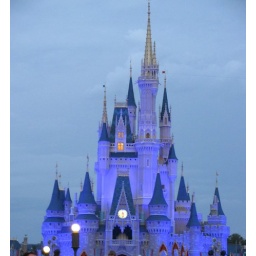
castle in blue